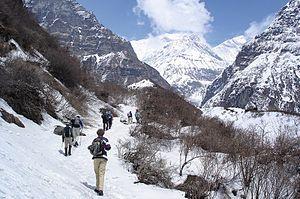
L'économie du Népal est l'une des plus pauvres du monde bien que le taux de population vivant sous le seuil de la pauvreté a diminué de moitié en passant de 50 % en 2004 à 25 % en 2011. Cependant, Duncan Campbell de l’Organisation Internationale du Travail, souligne que si la pauvreté diminue, elle diminue au regard des standards népalais et non des standards internationaux. Il considère que ce qui est vu comme une diminution de la pauvreté par les autorités népalaises est en réalité une diminution de l’extrême pauvreté se traduisant par une augmentation de la précarité de l’emploi. Près de 70 % des ménages népalais sont dans une situation de vulnérabilité où ils risquent de sombrer dans la pauvreté en vivant avec moins de 2,24€ par jour.